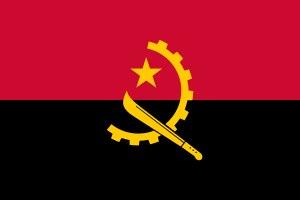
Une machette est un long couteau muni d'une lame à manche court, longue de plus ou moins 40 cm conçue comme outil de coupe de végétation en milieu tropical à l'instar de la serpe et de la hachette en milieu tempéré. Le terme « sabre d'abattis » était fréquent du XIXᵉ au début du XXᵉ siècle.